William Hepworth Dixon

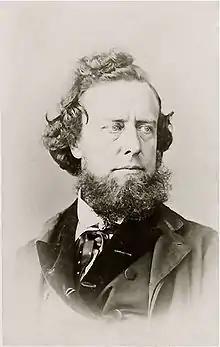
Carte de visite from about 1868

William Hepworth Dixon (30 June 1821 – 26 December 1879) was an English historian and traveller from Manchester. He was active in organizing London's Great Exhibition of 1851.